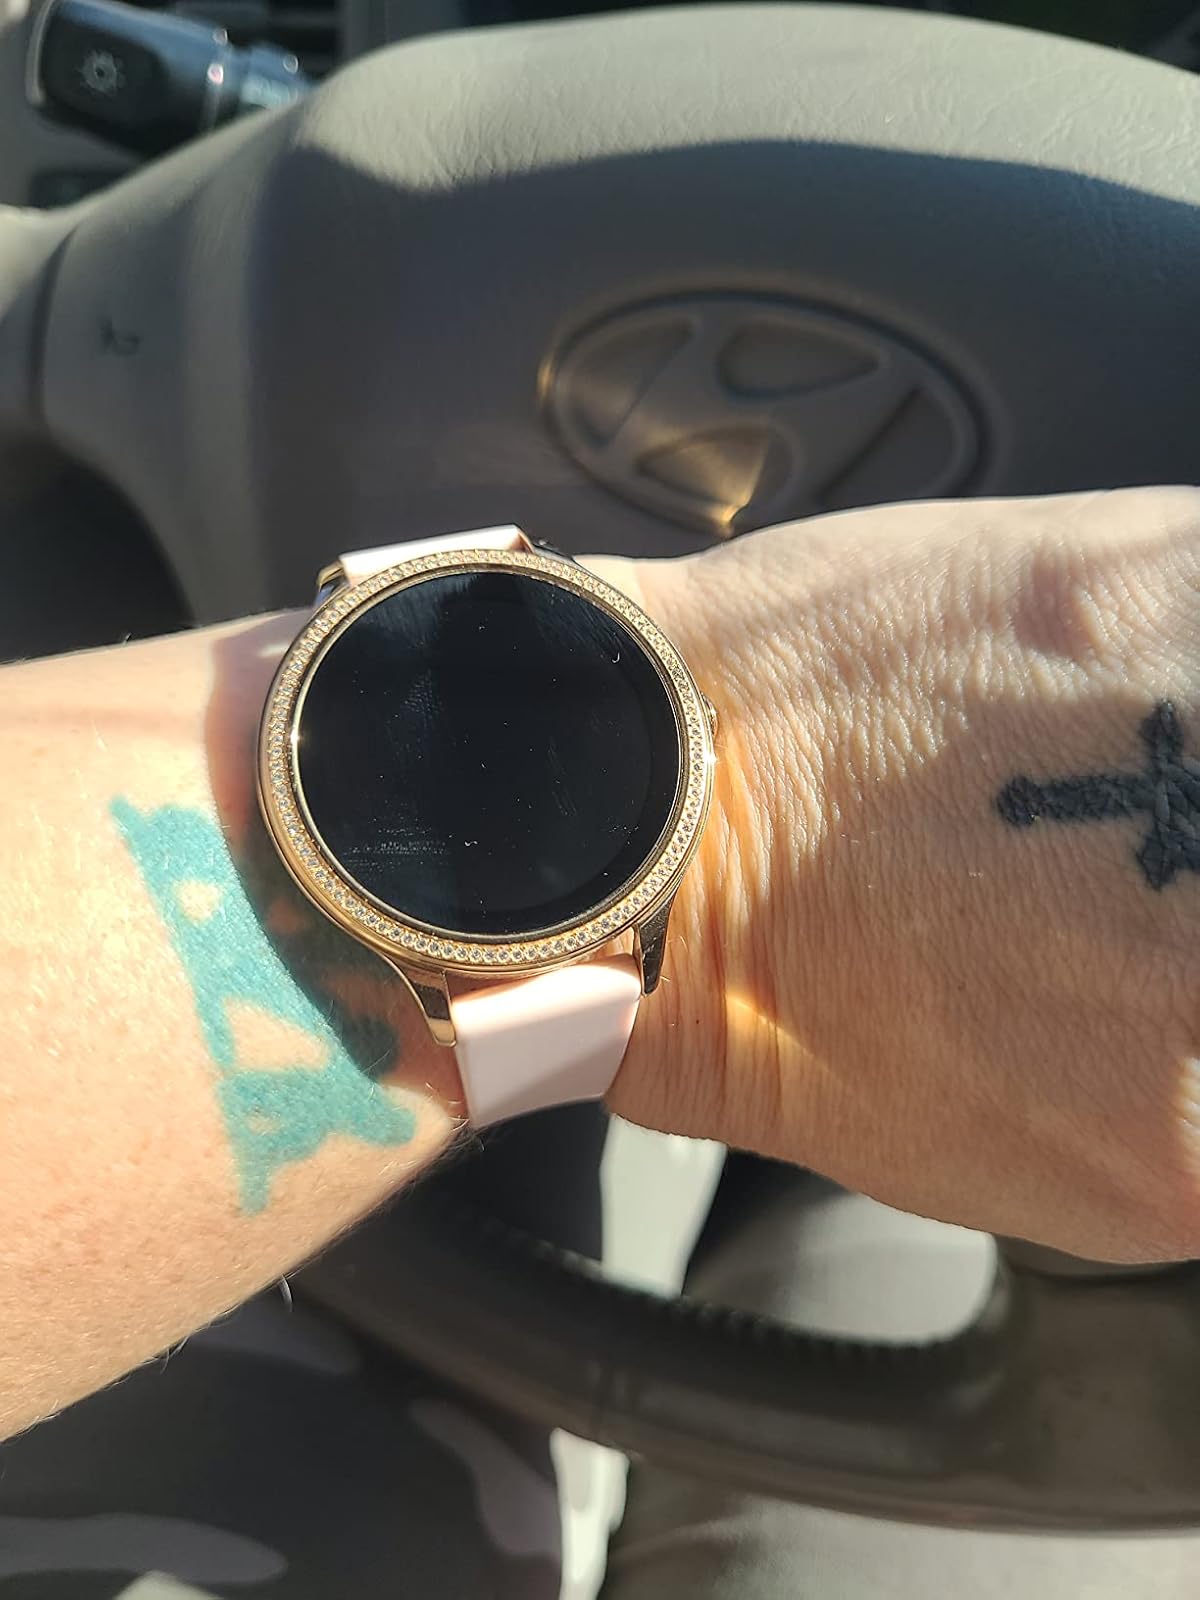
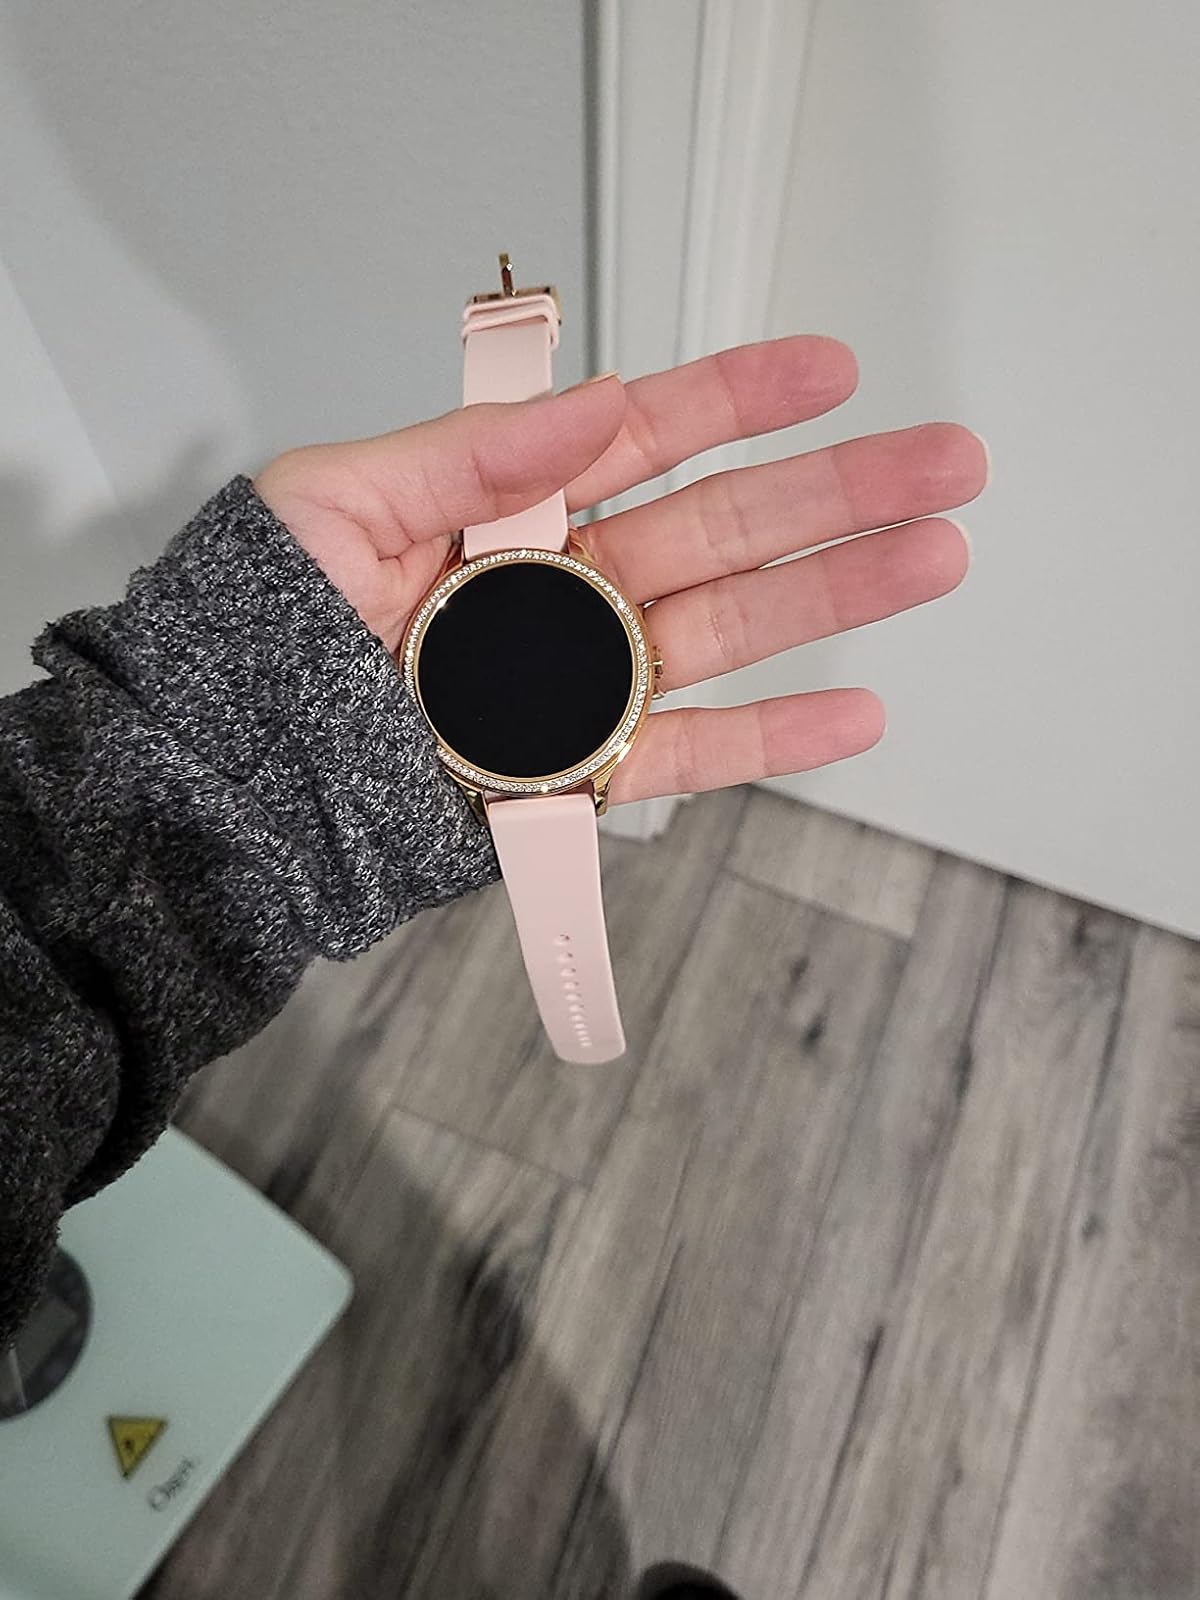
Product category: smartwatch
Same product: yes